Warren Hastings

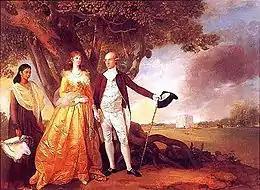
Warren Hastings with his wife Marian in their garden at Alipore, c. 1784–87

For a while, Hastings remained in Murshidabad and was even used by the Nawab as an intermediary; but, fearing for his life, he escaped to the island of Fulta, where a number of refugees from Calcutta had taken shelter. While there, he met, fell in love with, and married Mary Buchanan, the widow of Captain John Buchanan (one of the victims of the Black Hole of Calcutta). Shortly afterwards a British expedition from Madras under Robert Clive arrived to rescue them. Hastings served as a volunteer in Clive's forces as they retook Calcutta in January 1757. After this swift defeat, the Nawab urgently sought peace and the war came to an end. Clive was impressed with Hastings when he met him and arranged for his return to Kasimbazar to resume his pre-war activities. Later in 1757, fighting resumed, leading to the Battle of Plassey, where Clive won a decisive victory over the Nawab. Siraj ud-Daulah was overthrown and replaced by his commander-in-chief Mir Jafar, who initiated policies favorable to the East India Company traders, before falling out with them and being overthrown.